Snow

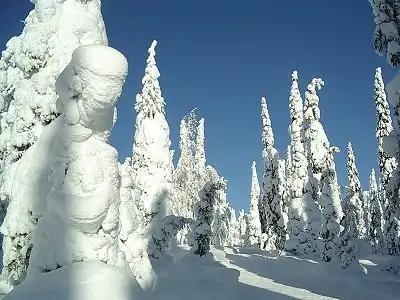
Snow-covered trees in Kuusamo, Finland

Glaciers with their permanent snowpacks cover about 10% of the earth's surface, while seasonal snow covers about nine percent, mostly in the Northern Hemisphere, where seasonal snow covers about , according to a 1987 estimate. A 2007 estimate of snow cover over the Northern Hemisphere suggested that, on average, snow cover ranges from a minimum extent of each August to a maximum extent of each January or nearly half of the land surface in that hemisphere. A study of Northern Hemisphere snow cover extent for the period 1972–2006 suggests a reduction of over the 35-year period.